Double Murder

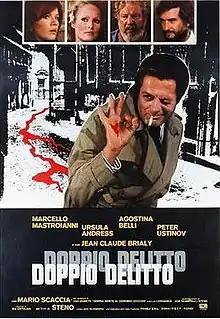
Film poster

Double Murder is a 1977 Italian giallo film directed by Steno.